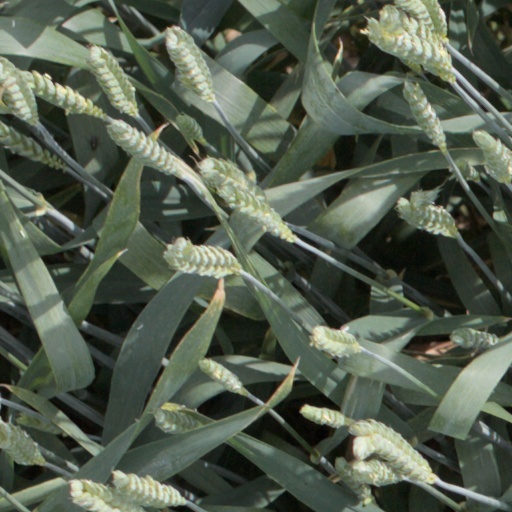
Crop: wheat